José Ángel Zubiaur Alegre

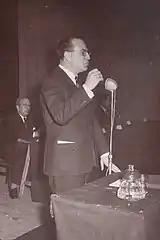
Zubiaur, 1964

When faced with growing conflict between the Traditionalists and the Hugocarlistas he sided with the latter. Impressed by dynamics of the young prince and his sisters, he believed that they were "renewing the pact" between the Carlist people and the Carlist royal family. He did not join skeptics who started to leave the Comunión, kept bombarding Valiente with letters urging re-organisation of the party, published articles demanding total loyalty to the Borbón-Parmas, welcomed the new model of Catholicism forged at Vaticanum II, supported the new policy of consulting the Carlist rank-and-file about the party course and saturated his own public addresses with new phraseology focused on "liberties" and "human personality".